Sonic Adventure

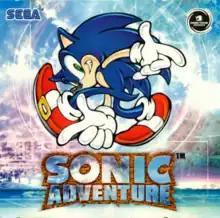
Dreamcast cover art by Yuji Uekawa

is a 1998 platform game developed by Sonic Team and published by Sega for the Dreamcast. It was the first main "Sonic the Hedgehog" game to feature 3D gameplay. It follows Sonic the Hedgehog, Miles "Tails" Prower, Knuckles the Echidna, Amy Rose, Big the Cat, and E-102 Gamma in their quests to collect the Chaos Emeralds and stop Doctor Ivo Robotnik from unleashing Chaos, an ancient evil. Controlling one of the six characters—each with their own abilities—players complete levels to progress the story. "Sonic Adventure" retains many elements from prior "Sonic" games, such as power-ups and the ring-based health system. Players can play minigames such as racing and interact with Chao, a virtual pet.